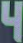
Number: 4